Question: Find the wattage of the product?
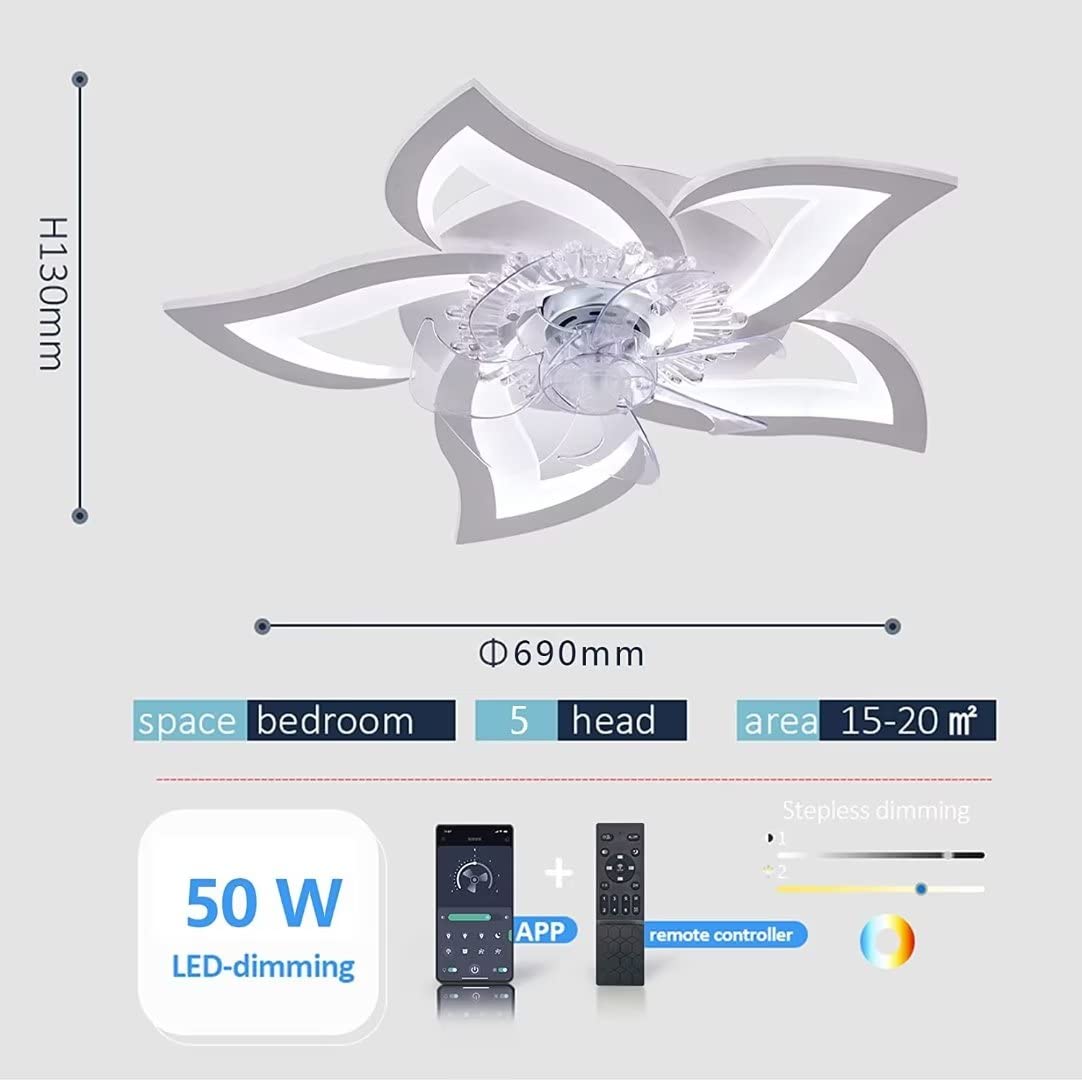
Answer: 50.0 watt